Park Forest, Illinois

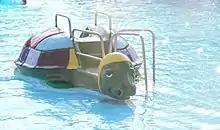

Tall Grass Arts Association is located in downtown Park Forest Cultural Center; the Tall Grass Arts Association operates a regional art gallery where juried artists are invited to participate in the annual fine arts fair held in September in downtown Park Forest. Artists can display their work in the gallery at least once a year in addition to including their work in the Tall Grass Gift Shop.